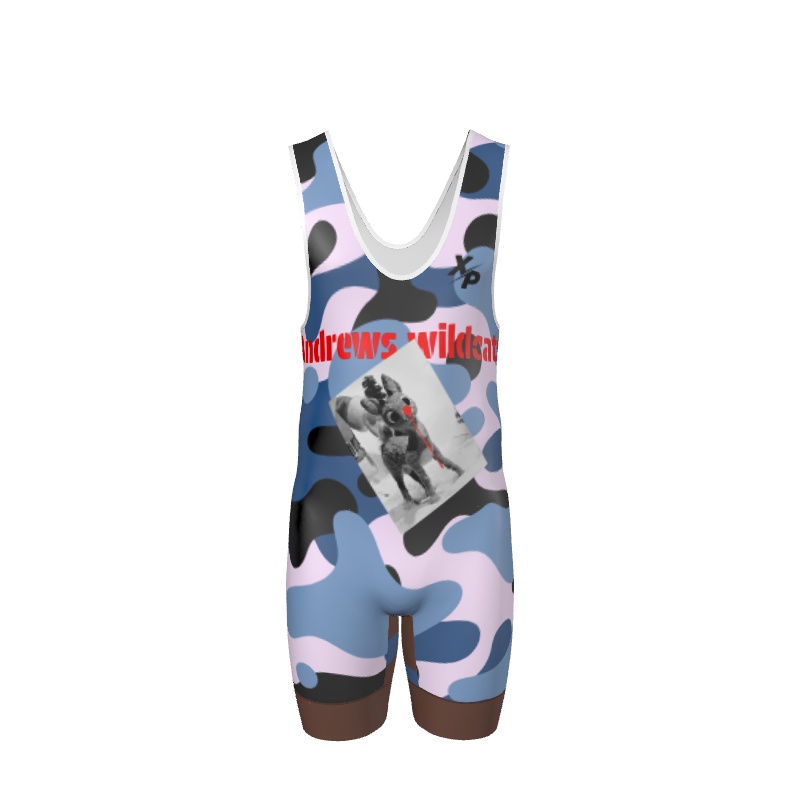
Uniform Builder 14 Standard Singlet. (x 1)
Production Order Ref: 201020929 Uniform Builder Standard Singlet 14 https://api.kitbuilder.co.uk/api/quoteimage/99ca7496-4a73-4411-9dc5-2647c95fd79e.svg?distributorId=93103012 Color1 ( █ #FCE6FE) Color35 ( █ #6D4C41) Color39 ( █ #FFFFFF) #486793 #343434 #83a3cb Black ( █ #000000) Text Key Text Font Colour Weight Style Stroke Stroke Width Stroke 2 Stroke 2 Width Custom Font Colours Team-Name Andrews wildcats Protest Guerrilla █ #FF0000 0 0 Add Your Logo Images Key Image Download add-logo https://api.kitbuilder.co.uk/api/File/5337020450207515?distributorId=93103012&download=True Text Key Text Font Colour Weight Style Stroke Stroke Width Stroke 2 Stroke 2 Width Custom Font Colours Athlete-Name-back Beasley impact █ #FF0000 0 0 Team: Andrews Wildcats Name Number Size Sku Beasley Youth M Boys Sizes Size Sku Quantity Youth M Boys 1
Brand: Custom
Category: Sporting Goods > Athletics > Wrestling > Wrestling Training Aids > Wrestling Singlets